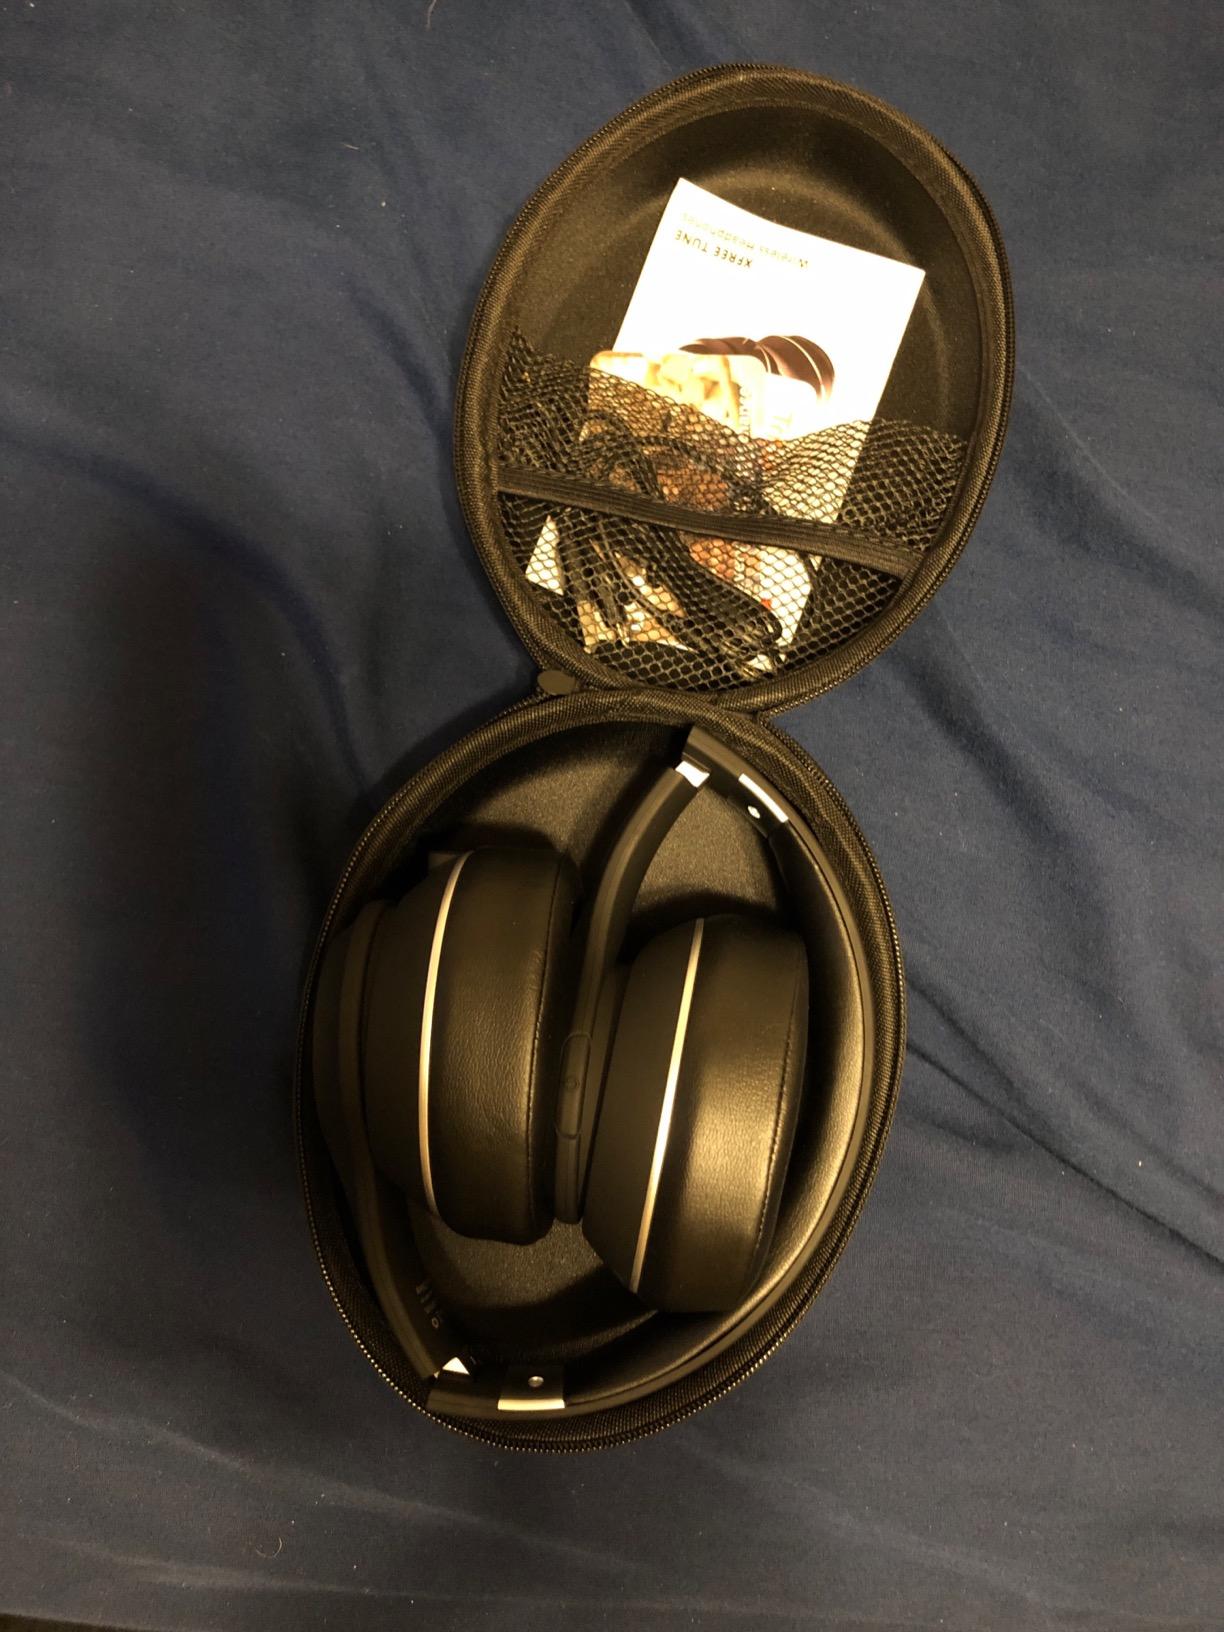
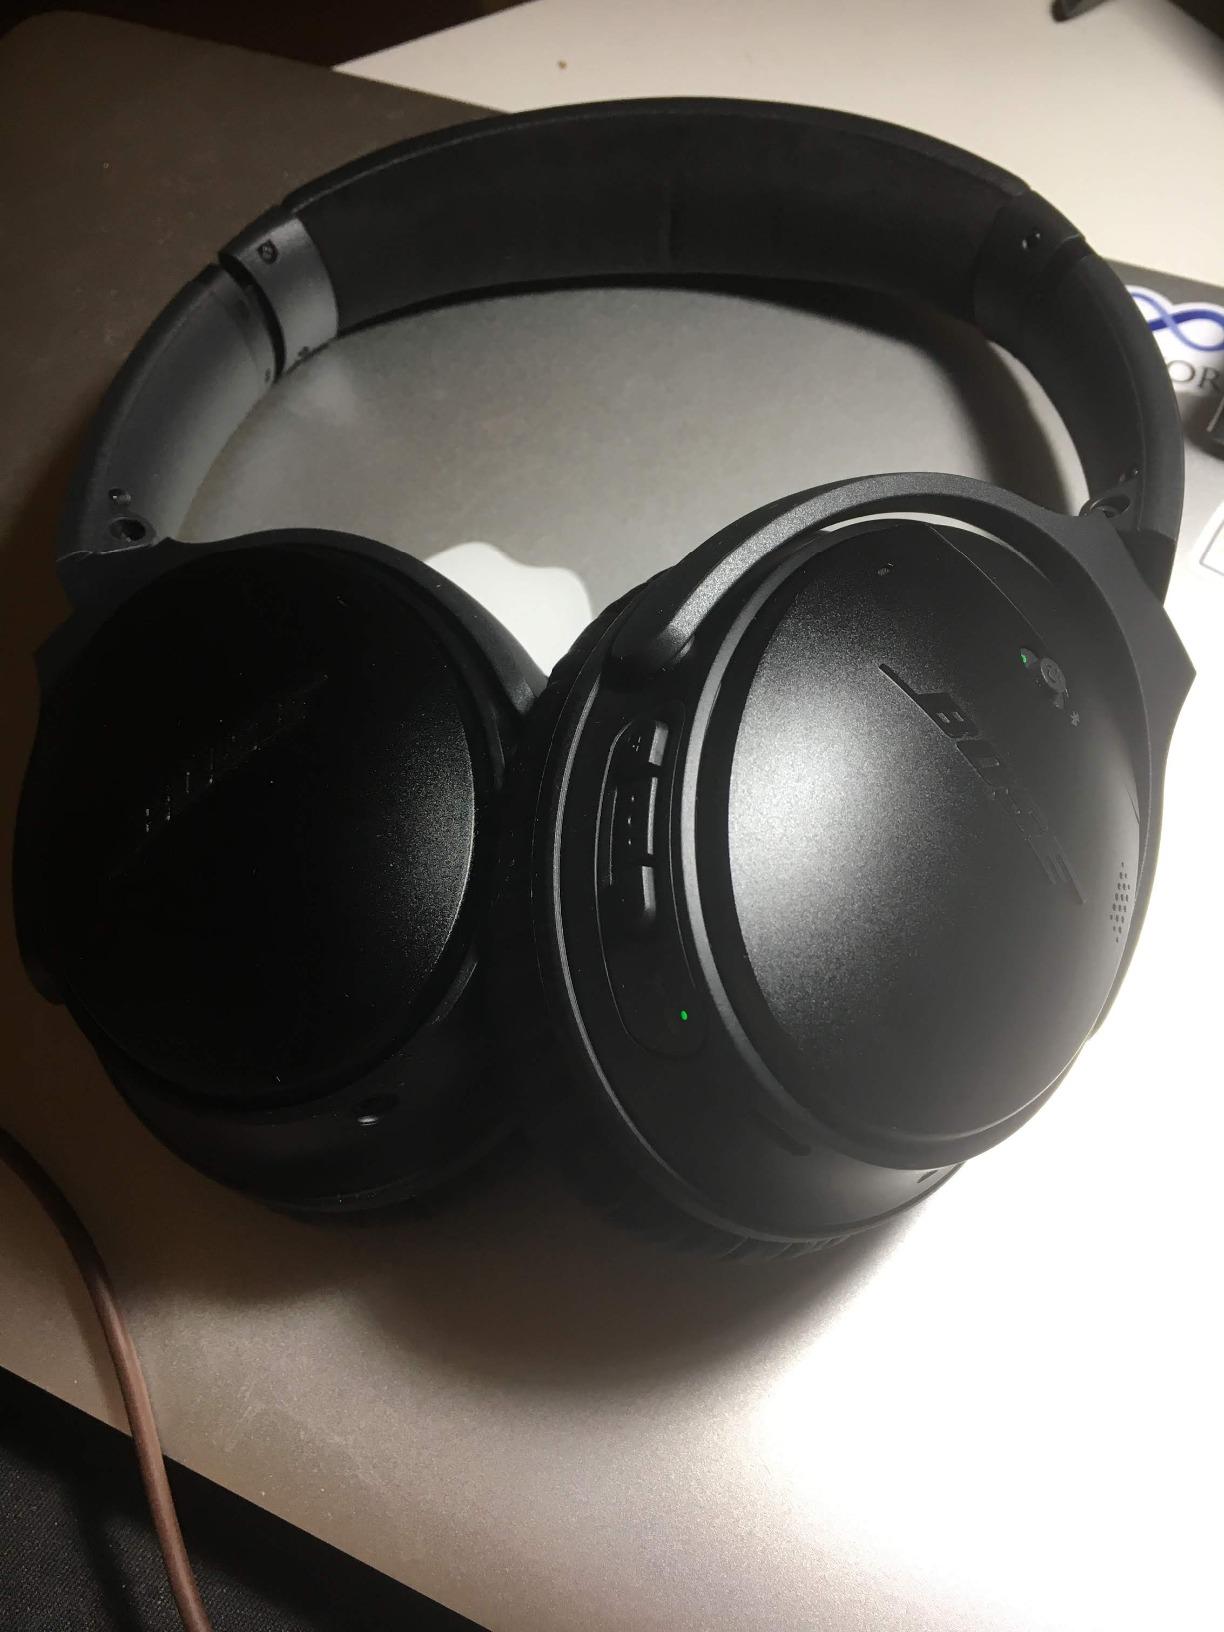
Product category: headphones
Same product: no